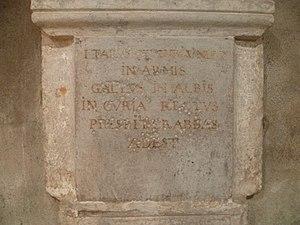
Épitaphe de l'enfeu de Jean de Watteville dans l'église abbatiale de Baume-les-Messieurs
L'Abbaye Saint-Pierre de Baume-les-Messieurs est une ancienne abbaye bénédictine située dans la région de Franche-Comté, sur le territoire de la commune de Baume-les-Messieurs, dans le département du Jura.
Jean de Watteville est un militaire et ecclésiastique franc-comtois qui a joué un rôle important dans l'histoire de la province au XVIIᵉ siècle.